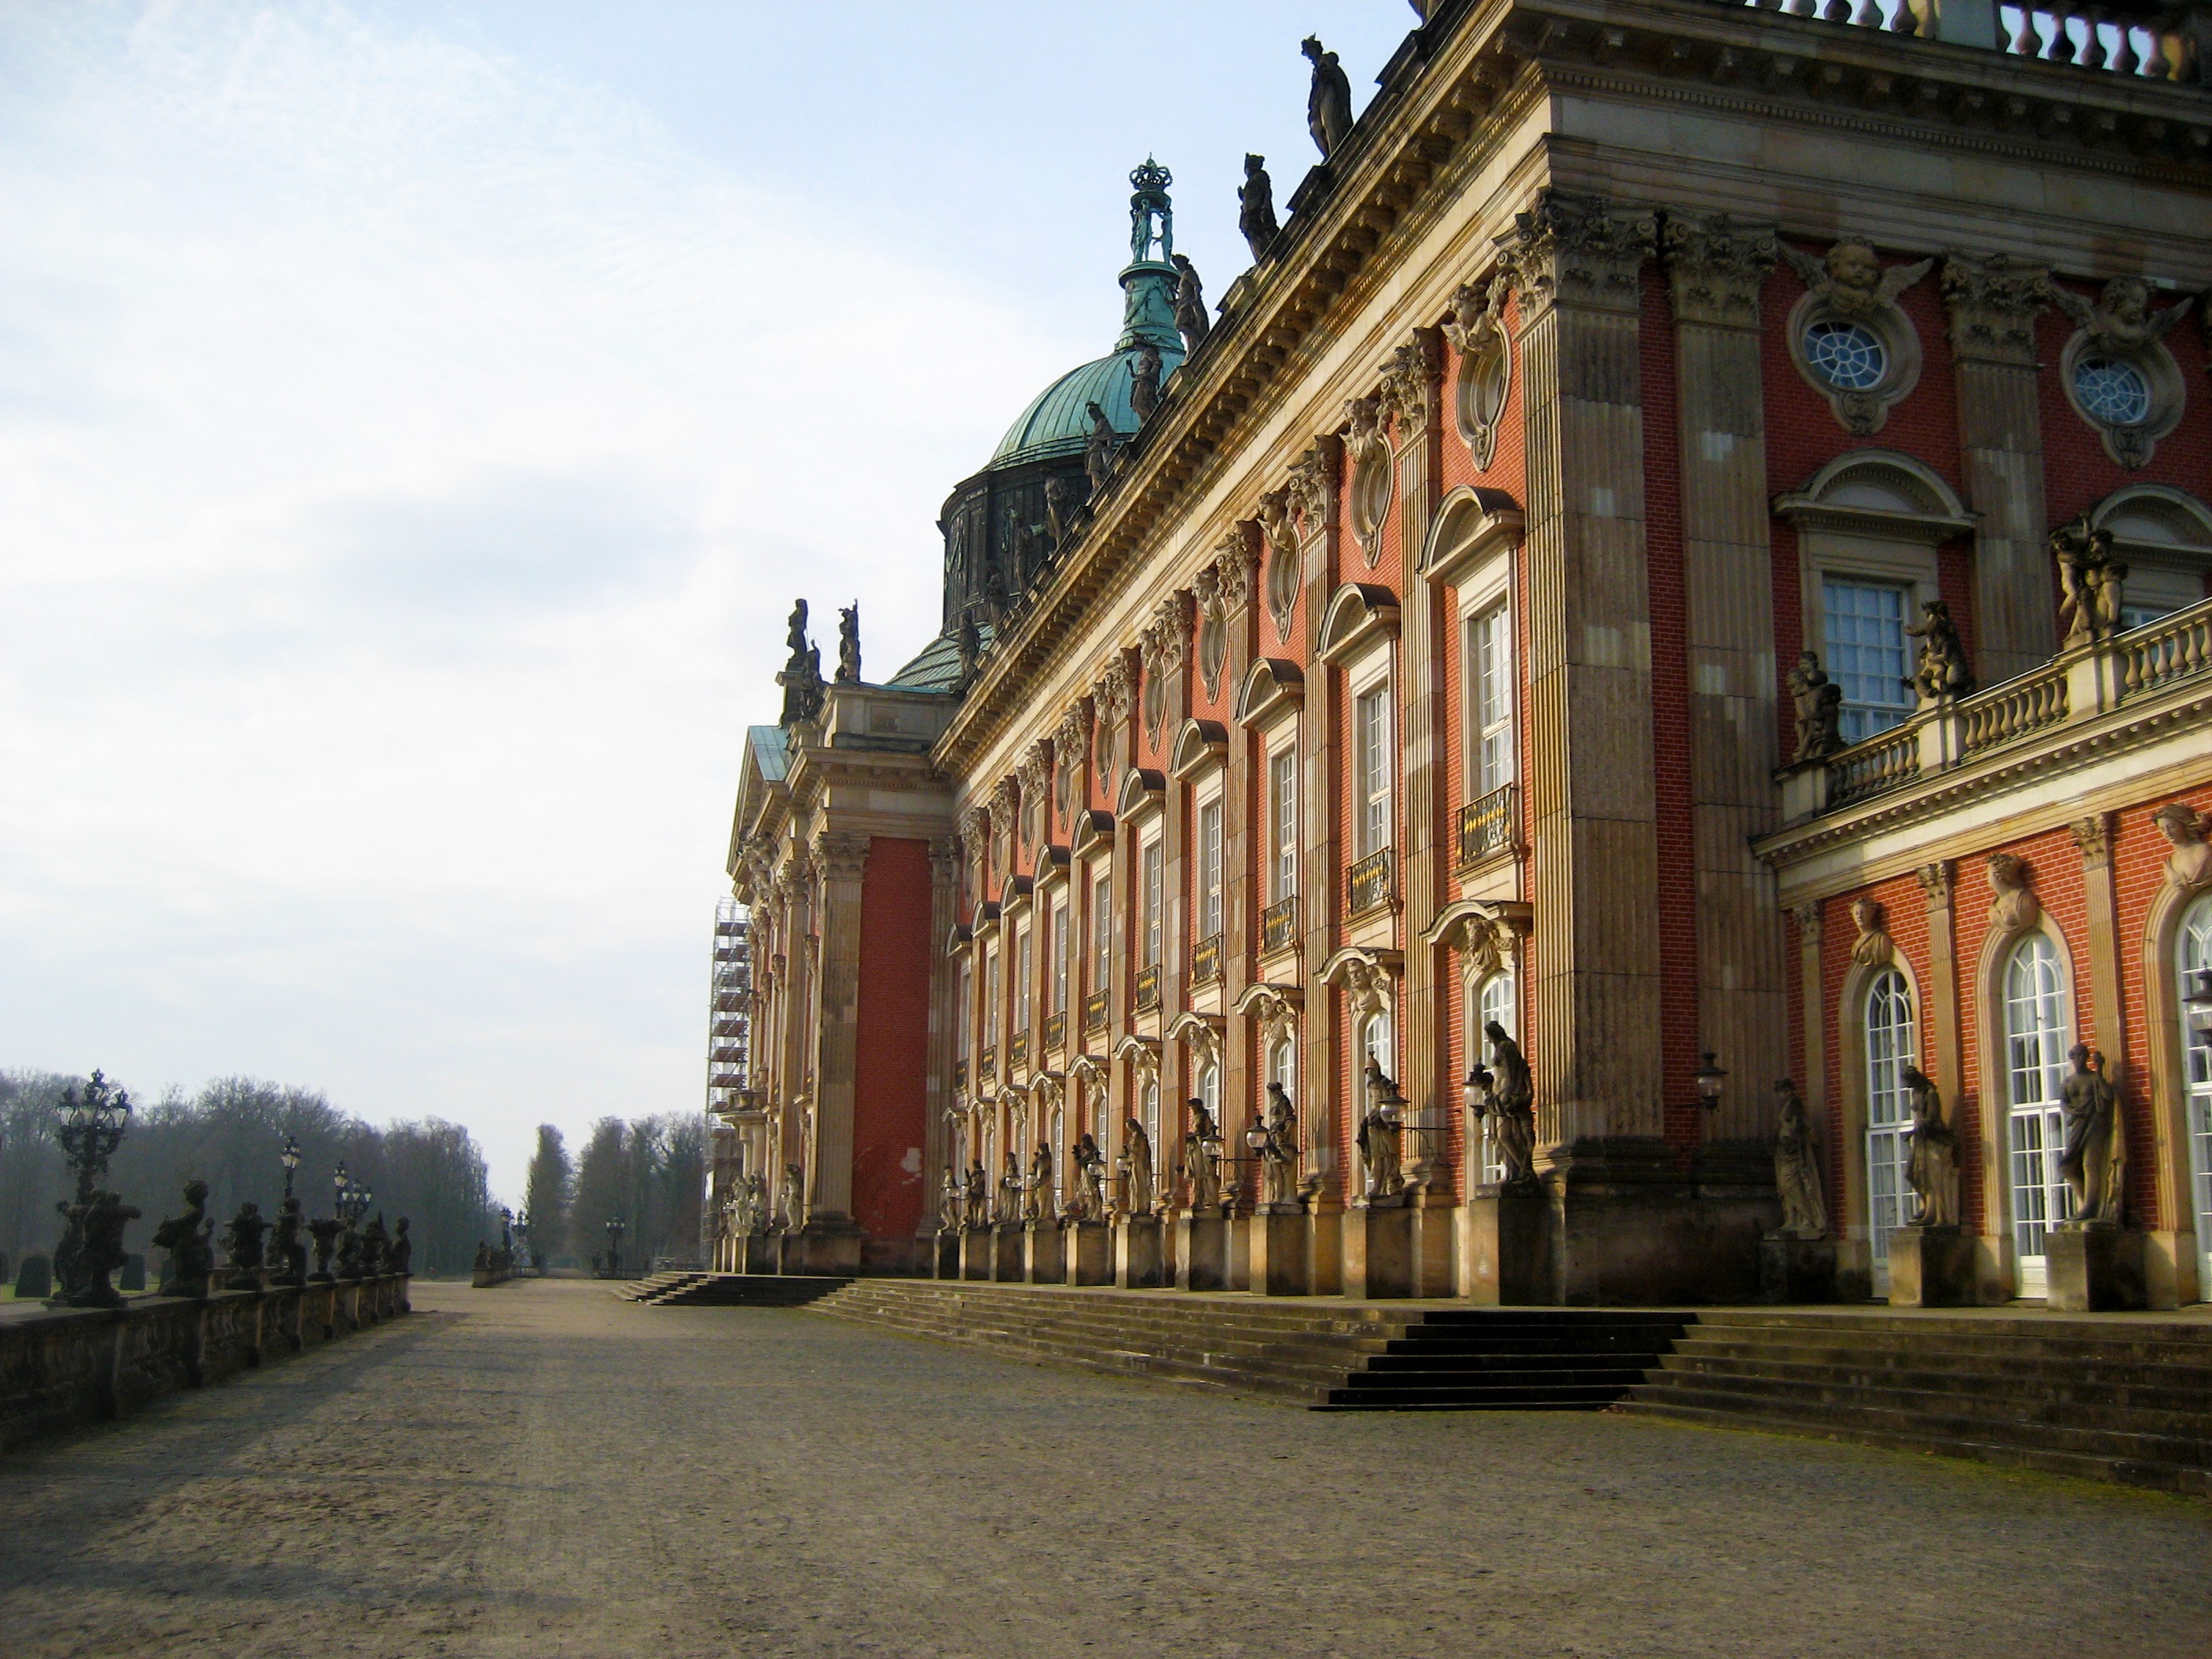
architecture, road, street, town, building, palace, cityscape, downtown, castle, landmark, facade, tourism, waterway, history, potsdam, neighbourhood, stadtschloss, urban area, ancient history